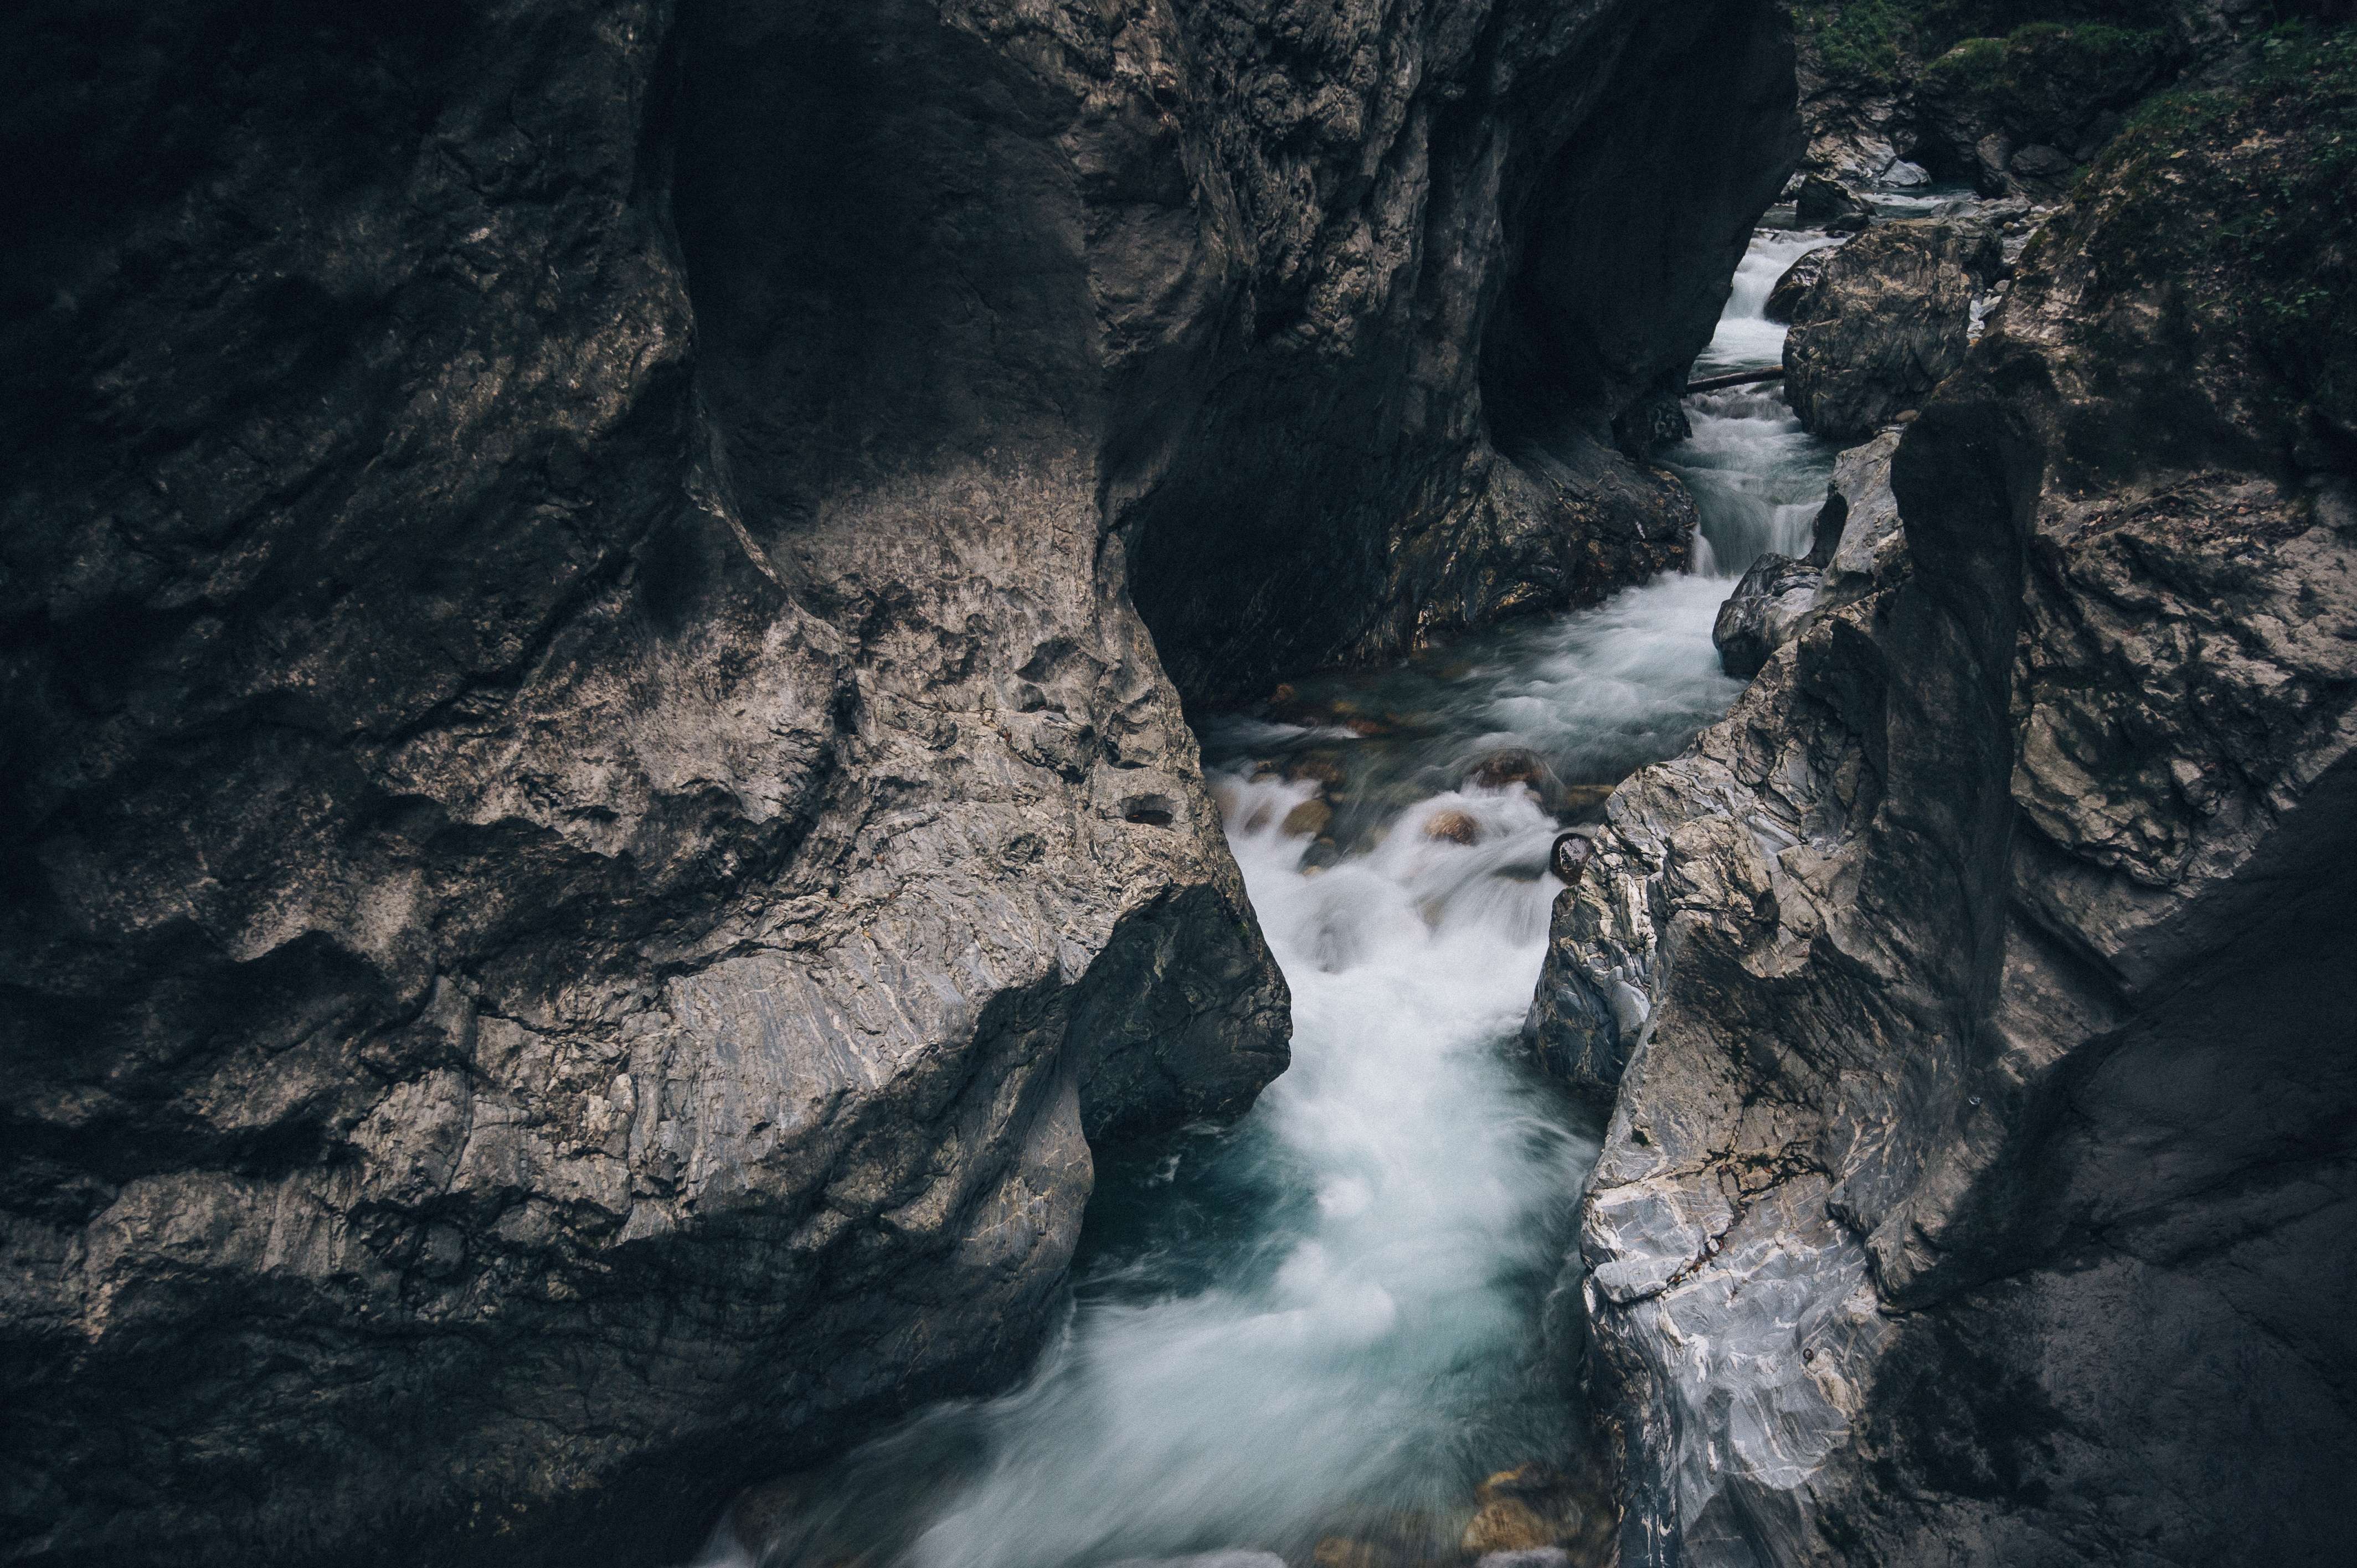
sea, coast, water, rock, waterfall, wave, formation, flowing, rapid, canyon, extreme sport, terrain, geology, ravine, water feature, geological phenomenon